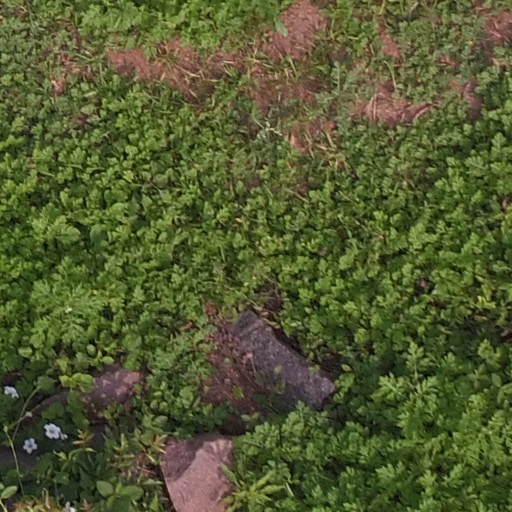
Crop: maize; corn